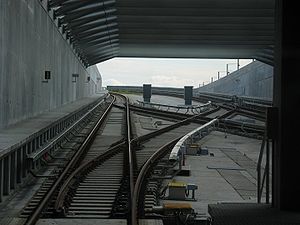
Københavns Metro / Konstruktion / Tunneller
Overgang fra tunnel til højbane ved Islands Brygge
Københavns Metro er et metrosystem med 39 stationer, heraf 25 underjordiske, 1 nedgravet åbent og 13 over terræn. Det nuværende system består af hhv. to sammenhængende baner, Cityringen samt Nordhavnslinjen. M1 og M2 strækker sig fra Vanløse over Frederiksberg og Indre By til Christianshavn, hvor den deler sig i til hhv. Vestamager gennem Ørestad og Københavns Lufthavn langs Amager Strandpark. M3 er en ringlinje, der forbinder Københavns Hovedbanegård med Vesterbro, Frederiksberg, Nørrebro, Østerbro samt Indre By. M4 Nordhavn går fra Københavns Hovedbanegård til Orientkaj Station, da den deler spor med cityringen er det kun Nordhavn Station og Orientkaj der er nye stationer. M1 og M2 åbnede i 2002. I 2007 forlængedes M2 til Lufthavnen, og i 2019 åbnedes Cityringen. Nordhavnsmetroen, M4, åbnede 28. marts 2020.